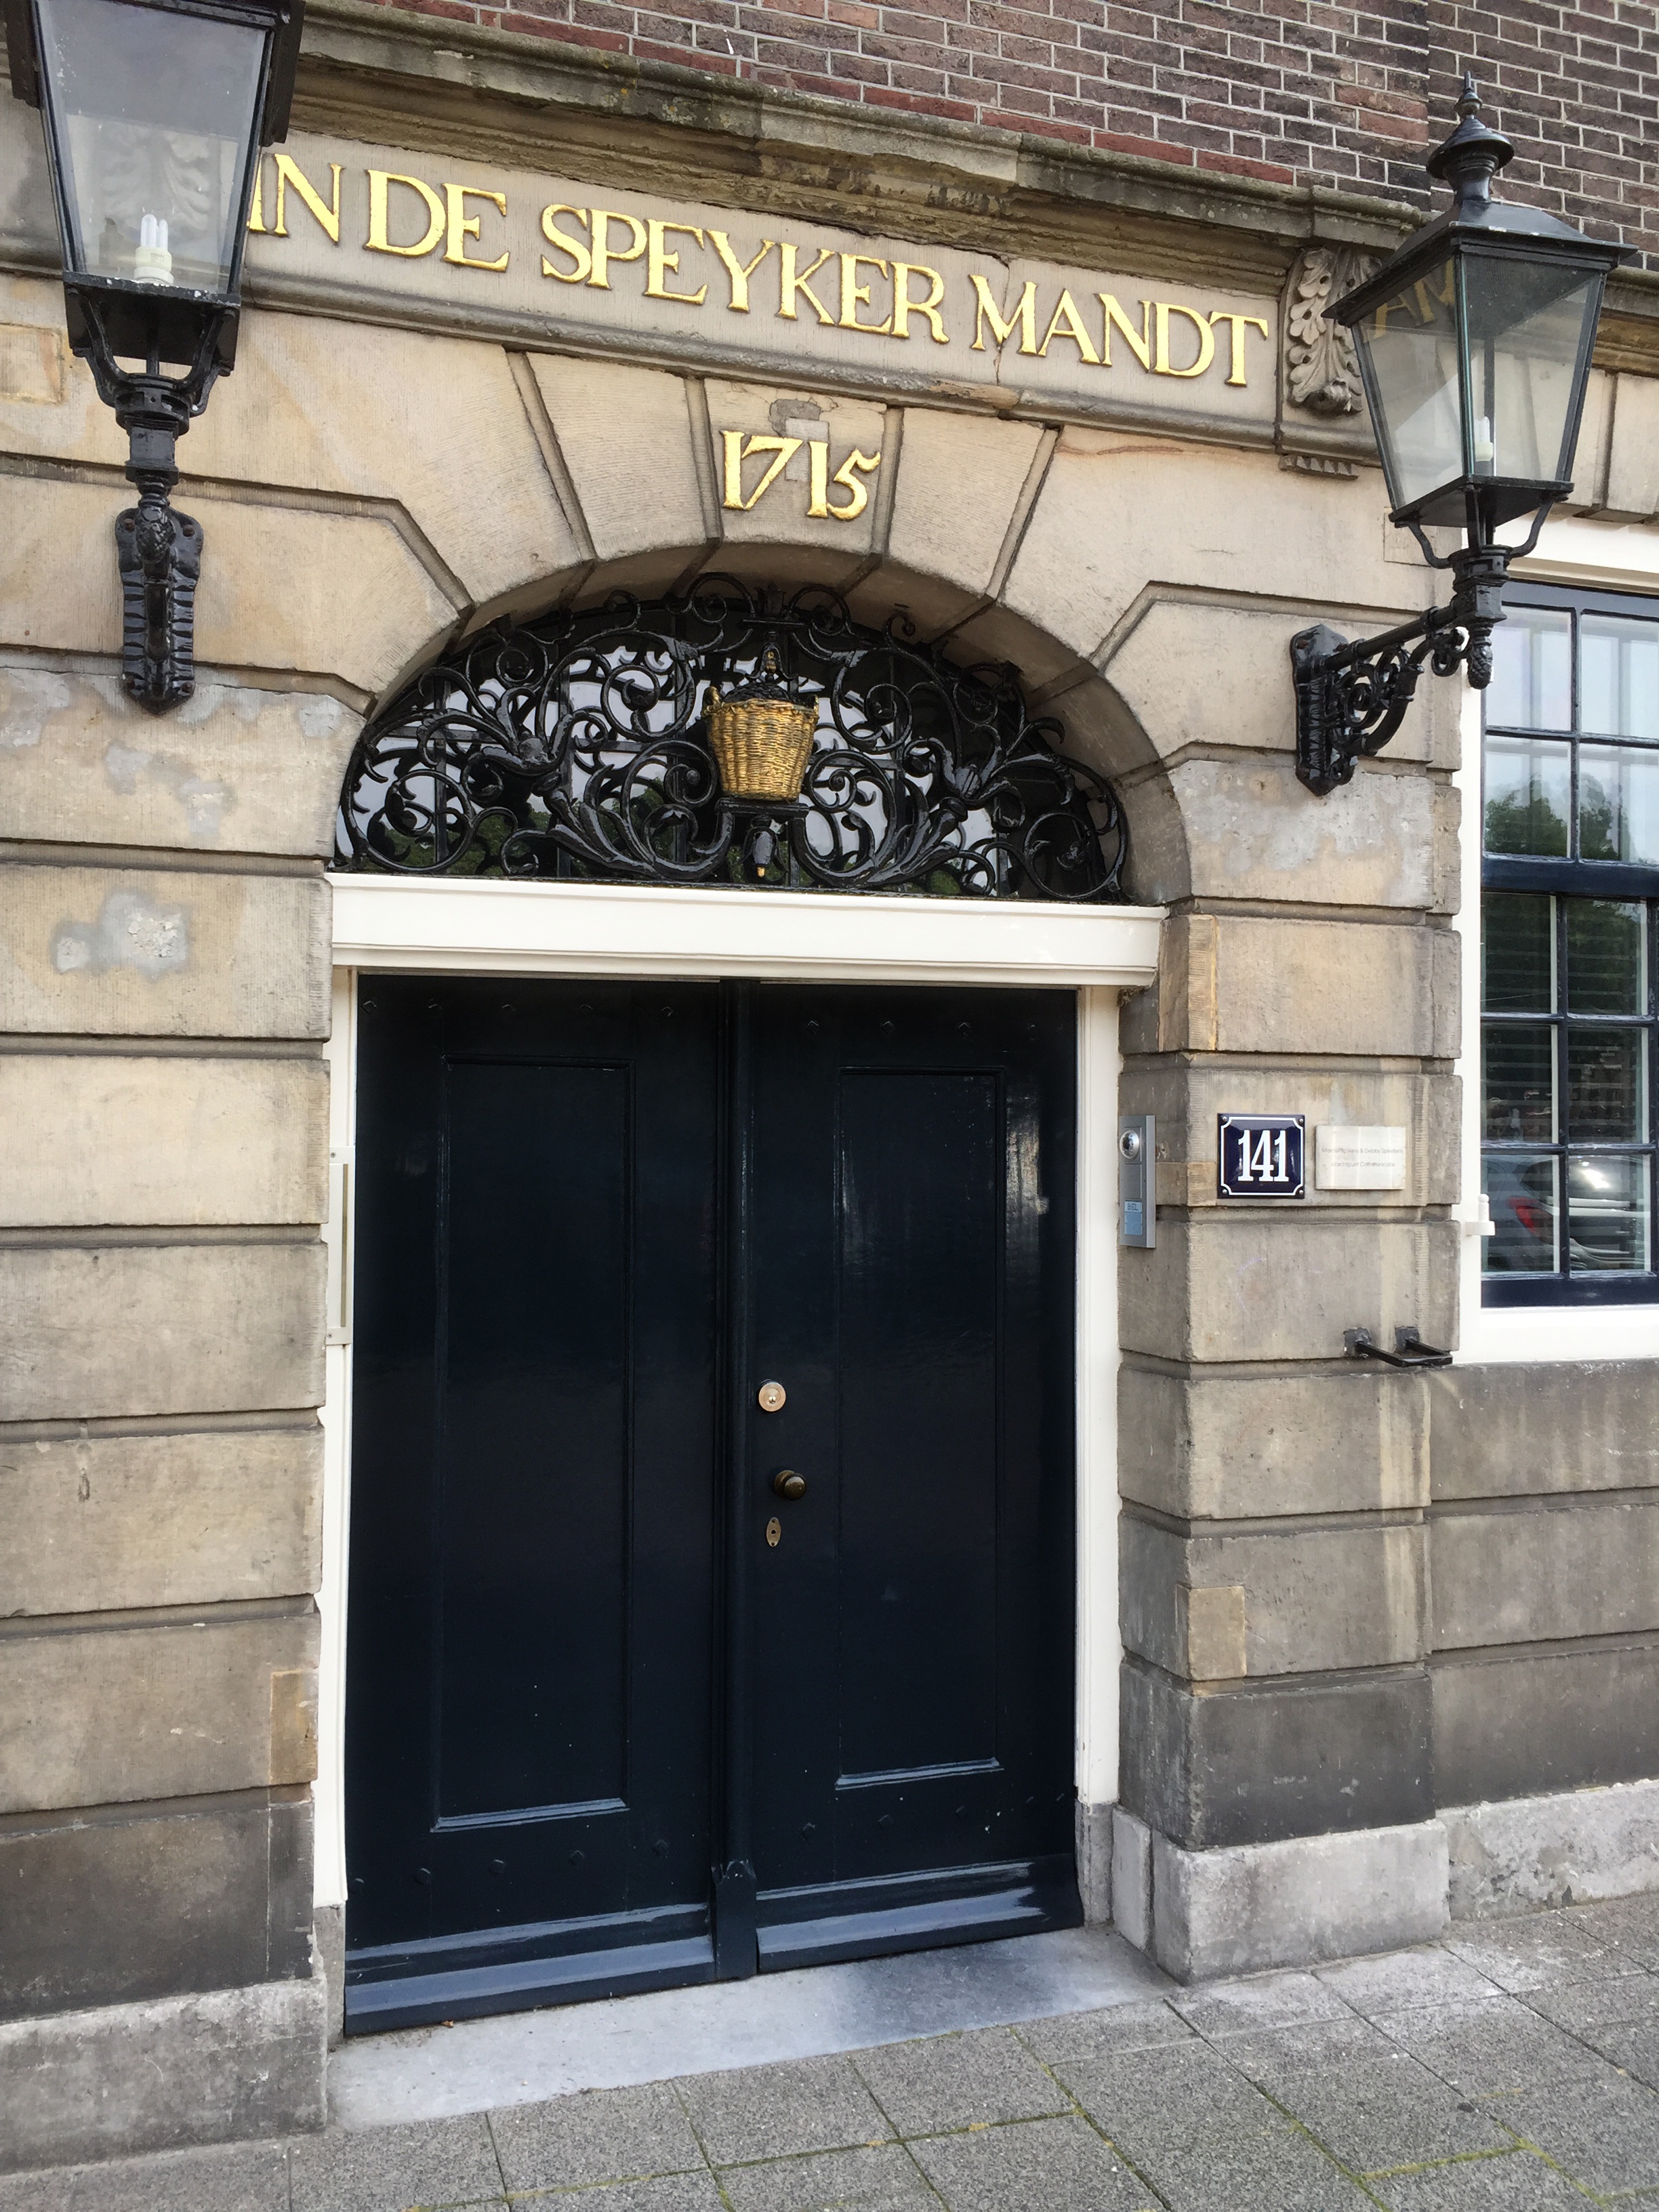
architecture, window, facade, door